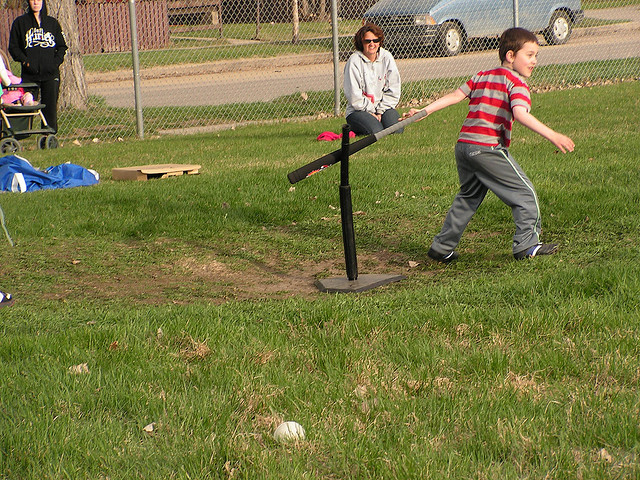
đứa trẻ đang cầm gậy bóng chày vung gậy đánh bóng